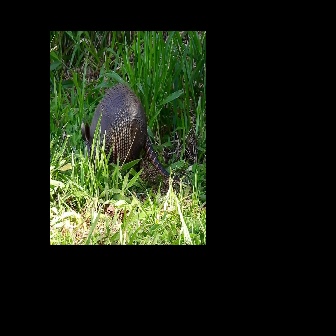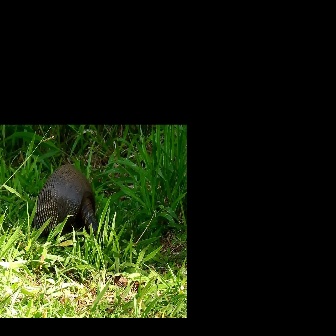
  Please identify the target specified by the bounding box [80,82,196,197] in the first image and locate it in the second image. Return the coordinates in [x_min,y_min,x_max,y_max] format.
Answer: [27,163,133,269]